Winnigstedt

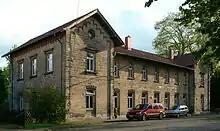
Mattierzoll station

The municipal area comprises Winnigstedt proper and the southern quarter of Mattierzoll, which has been a toll station on the road from Wolfenbüttel to Halberstadt (called Hessendamm, present-day Bundesstrasse No. 79) for centuries. It allowed travellers to cross the wetland on a causeway connecting the Brunswick-Lüneburg lands in the north with the territory of the Prince-Bishops of Halberstadt in the south. After World War II, it bordered on the Soviet occupation zone, later the German Democratic Republic, and the road was closed until the Peaceful Revolution in 1989. A preserved watchtower on the road marks the former Inner German border.